List of awards and nominations received by Sakshi Tanwar

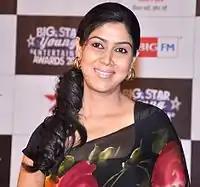
Sakshi at the BIG Star Entertainment Awards, 2012

Sakshi Tanwar is an Indian television actress, known as Parvati Agarwal of "Kahaani Ghar Ghar Kii" and Priya Sharma Kapoor of "Bade Achhe Lagte Hain". Tanwar has won many awards mostly for "Bade Achhe Lagte Hain".